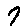
Label: 7